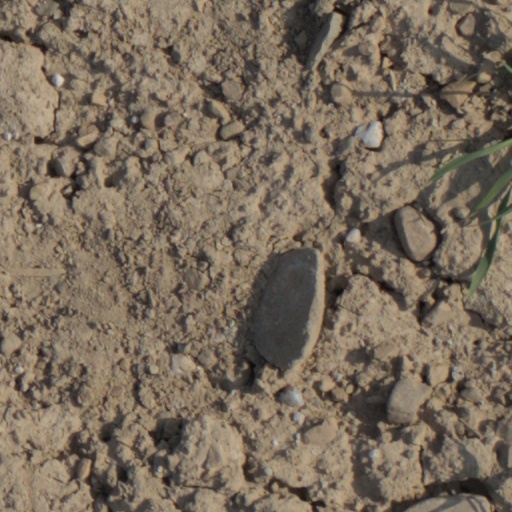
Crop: wheat